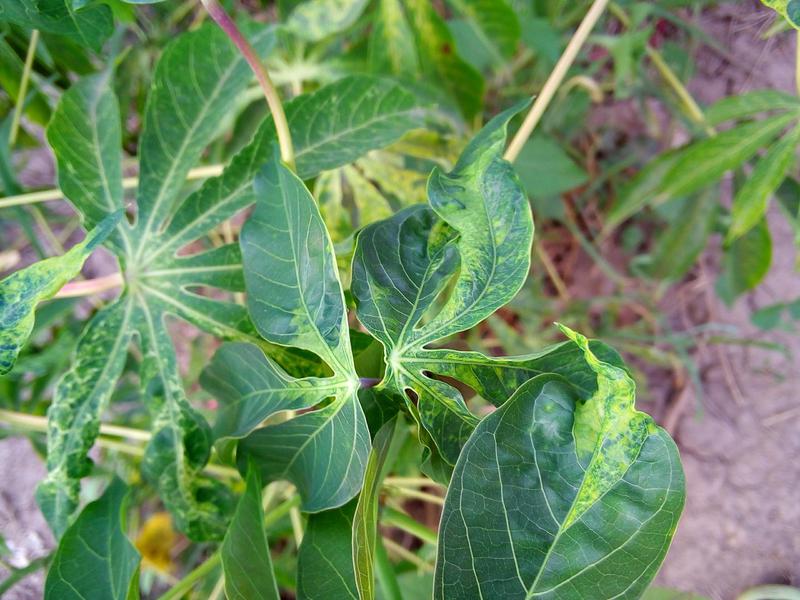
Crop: cassava
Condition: mosaic_disease